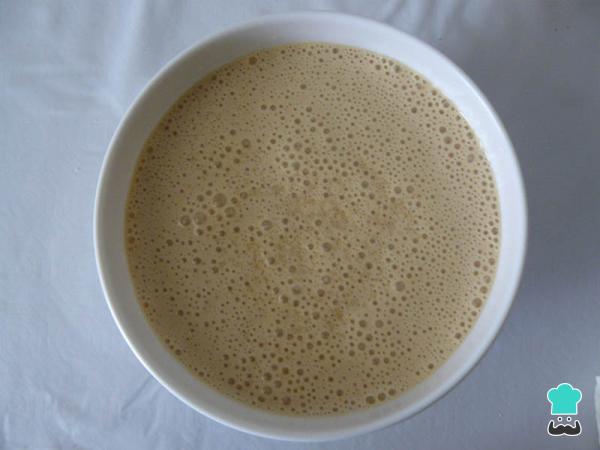
Una vez emulsionado, añadimos la pizca de sal junto con el ketchup y removemos hasta integrar completamente. Una vez bien integrado lo colocamos en el bol, tapamos con film transparente y al frigorífico hasta el momento de servir.